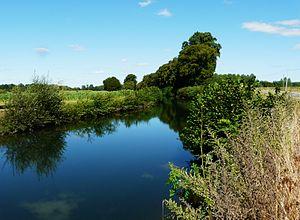
Canal d'Annesse à Annesse-et-Beaulieu, Dordogne, France
Annesse-et-Beaulieu est une commune française située dans le département de la Dordogne, en région Nouvelle-Aquitaine.
L'Isle [prononcé lil] est une rivière du sud-ouest de la France dans la région Nouvelle-Aquitaine, et un affluent de la Dordogne.